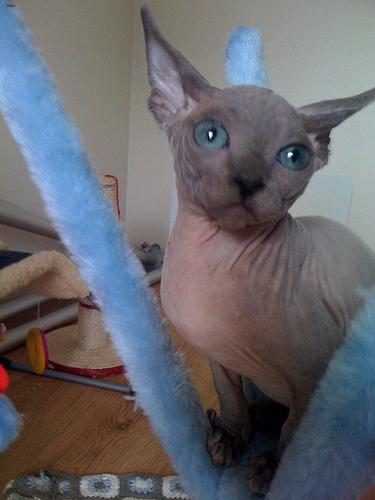
Breed: Sphynx